Immigration by country

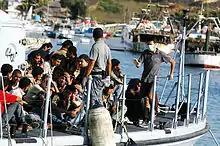
Immigrants to Europe have entered by boat to the Italian island of Lampedusa

Italy now has an estimated 4 million to 4.5 million immigrants — about 8 per cent of the population. Since the expansion of the European Union, the most recent wave of migration has been from surrounding European nations, particularly Central Europe, and increasingly Asia, replacing North Africa as the major immigration area. Some 997,000 Romanians are officially registered as living in Italy, replacing Albanians (590,000) and Moroccans (455,000) as the largest ethnic minority group, but independent estimates put the actual number of Romanians at double that figure or perhaps even more. Other immigrants from Central and Eastern Europe are Ukrainians (260,000), Polish (120,000), Moldovans (190 000) Macedonians (100,000), Serbs (75,000), Bulgarians (124,000), Bosnians (40,000), Russians (50,000), Croatians (25,000), Slovaks (12,000), Hungarians (12,000).